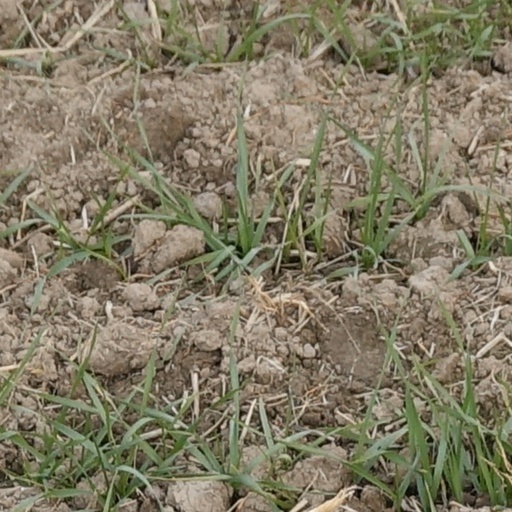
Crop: wheat